The Right of the Strongest (film)

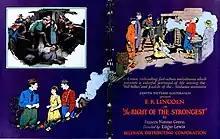
Advertisement

The Right of the Strongest is a 1924 American silent drama film directed by Edgar Lewis and starring E.K. Lincoln, Helen Ferguson, and George Siegmann. It was adapted from a 1913 novel of the same name by Frances Nimmo Greene.